Mid-American Collegiate Hockey Association

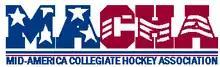
Former conference logo.

The MACHA is made up of three divisions, Gold, Silver, and Bronze. The Gold Division is made up of ten members. The Silver Division is made up of 13 members and is split up into two conferences, the North and West. The Bronze Division is made up of five members. Each division conducts its own playoffs. Some schools field multiple teams in different conference divisions.